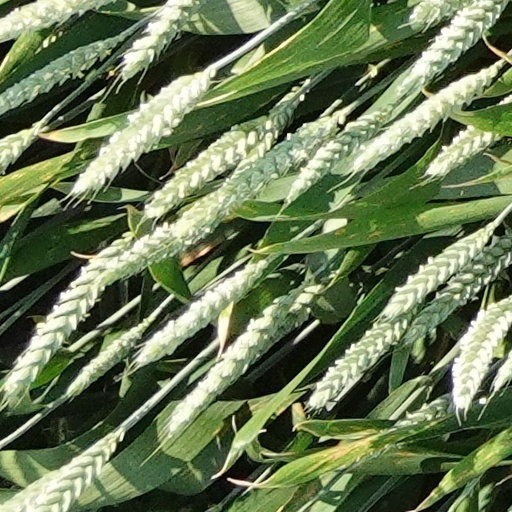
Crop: wheat